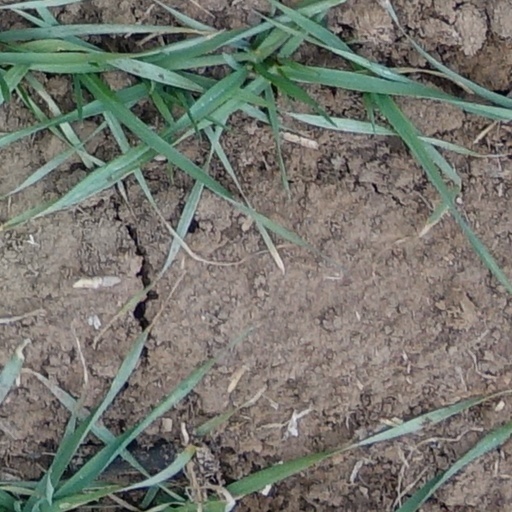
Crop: wheat